Constellation (schooner)

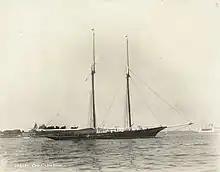
"Constellation" in Marblehead Harbor 1921

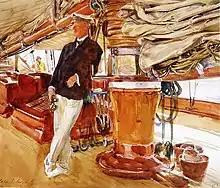

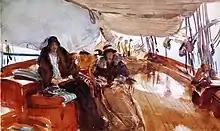
John Singer Sargent - ""Rainy day on the deck of the yacht Constellation""

The "Constellation" was launched on June 20, 1889 in front of a crowd of 300 people, along with designer Edward Burgess, and christened by E.D. Morgan's wife, Elizabeth (Moran) Morgan. Once it entered service, E.D. Morgan kept it anchored off his Newport, Rhode Island estate "Beacon Rock" where it raced as part of the New York Yacht Club fleet. Morgan sold it after only two years, on September 10, 1891.